Functionalized polyolefins

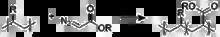
Carbene insertion

Post-functionalization of polyolefin occurs as the name suggests: functionalization occurs after a non-functionalized polyolefin is synthesized. One of the most common way to attach functionality onto a preexisting polymer backbone is through free radical reaction. Free radicals can be formed through plasma, peroxide initiation, etc. When there is a free radical on the polyolefin chain, maleic anhydride can be attached to promote further functionalization. Another approach is through direct insertion of carbenes onto the polyolefin backbone. Though post-functionalization techniques are viable for the insertion of functional groups, harsh conditions must be used since regular non-functionalized polyolefins are highly unreactive.